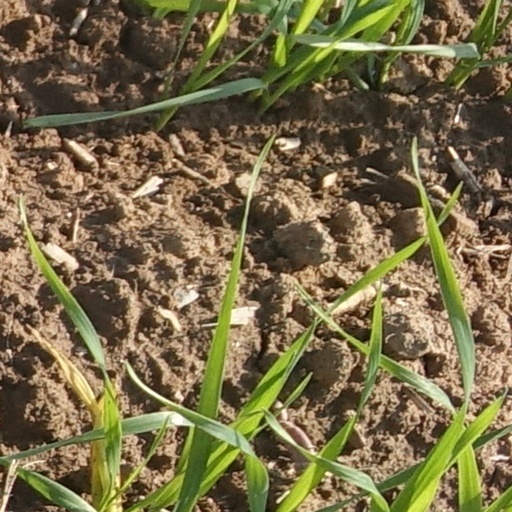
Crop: wheat